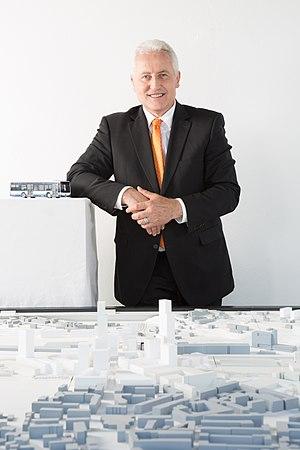
Luc Barthassat et Maquette TPG
Luc Barthassat, né le 3 septembre 1960 à Bardonnex, est un homme politique suisse membre du Parti démocrate-chrétien, puis du Mouvement citoyens genevois depuis 2019. Il a été conseiller d'état du canton de Genève du 10 décembre 2013 au 31 mai 2018.